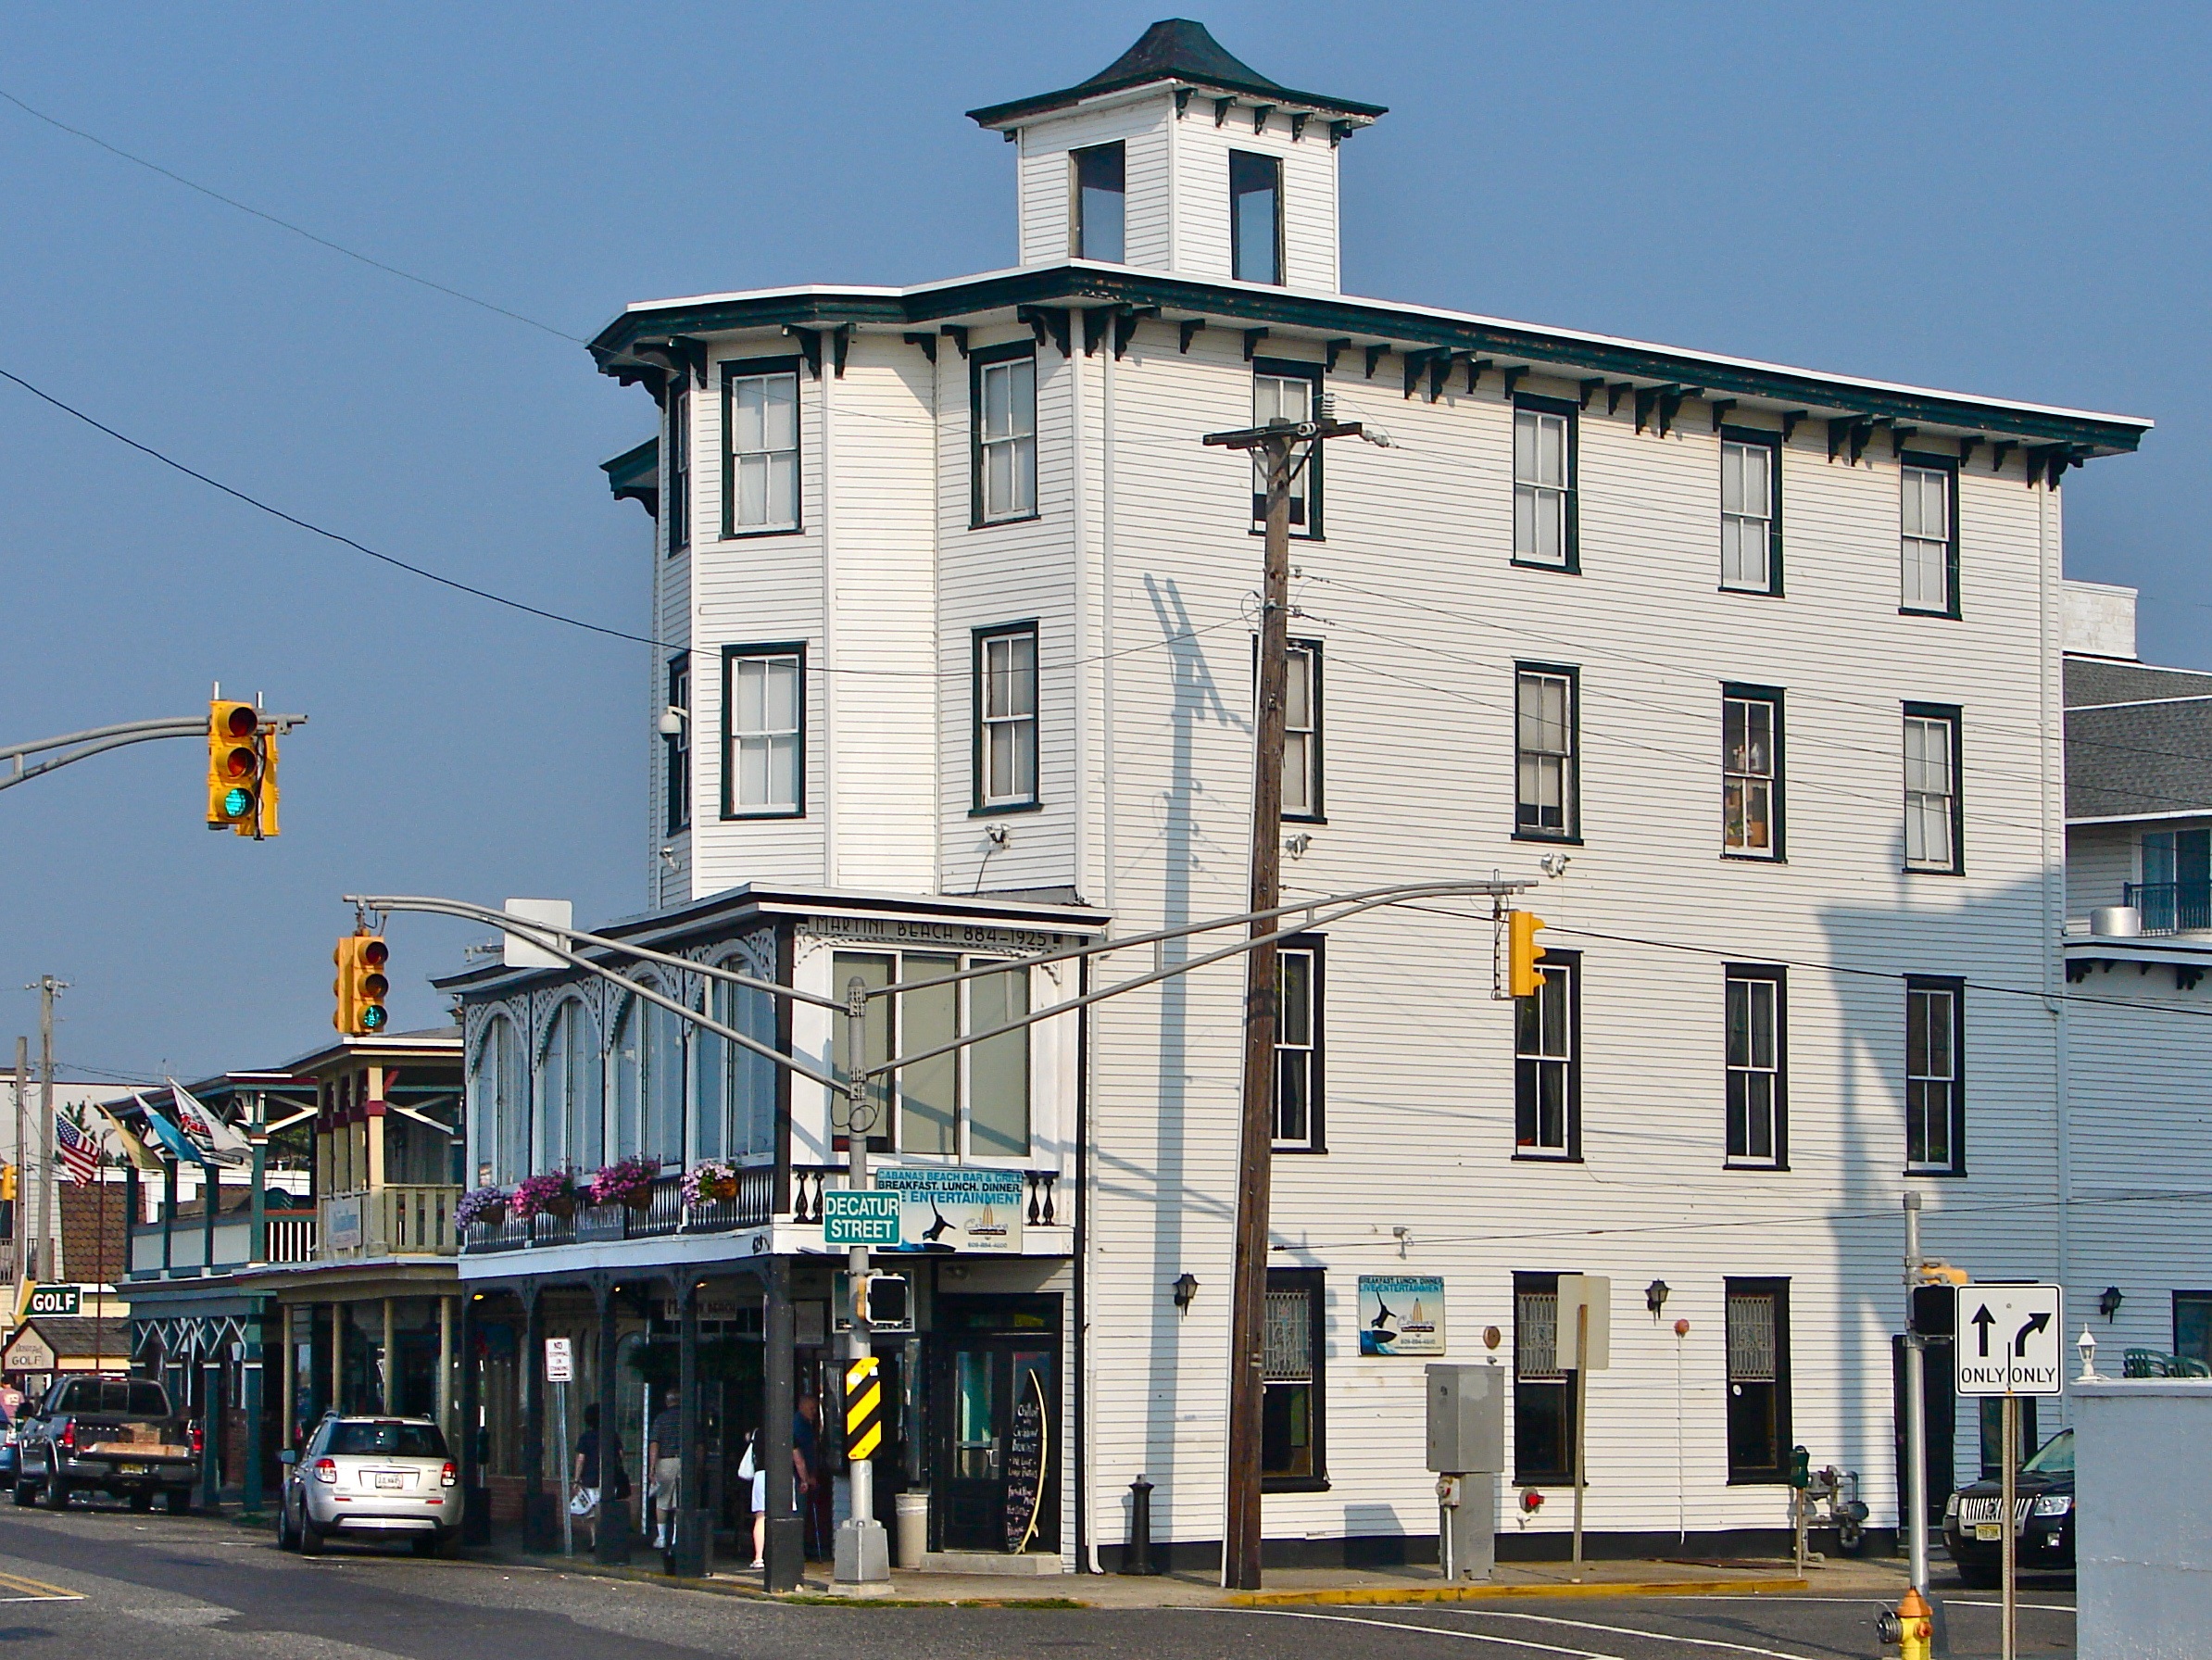
architecture, structure, house, town, building, downtown, facade, historic, tower block, neighbourhood, new jersey, urban area, residential area, cape may historic district